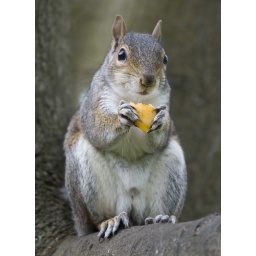
Squirrel in tree with fruit